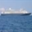
Label: ship